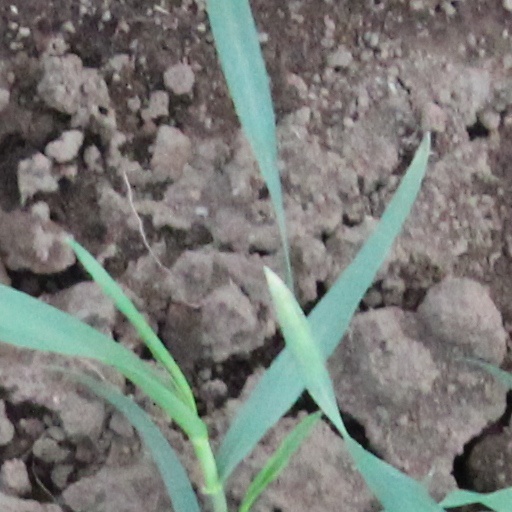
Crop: wheat